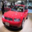
Label: automobile